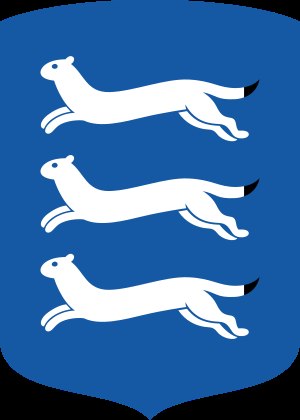
Södra Österbotten
Södra Österbottens landskabsvåben
Södra Österbotten er et landskab og en sekundærkommune i den midtvestlige del af Finland.